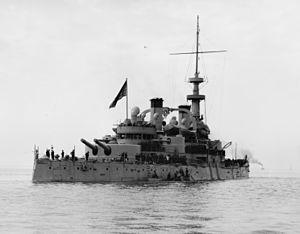
L’USS Massachusetts (BB-2) était un cuirassé américain de classe Indiana entré en service dans l'United States Navy à la fin du XIXᵉ siècle.